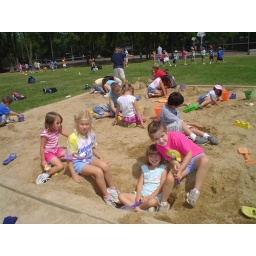
Playin in the sand box